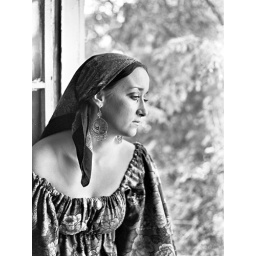
Diane sitting in the window of her room with a view of the back yard elm tree..Evans Street, Dorchester, MA.Summer, 1968.